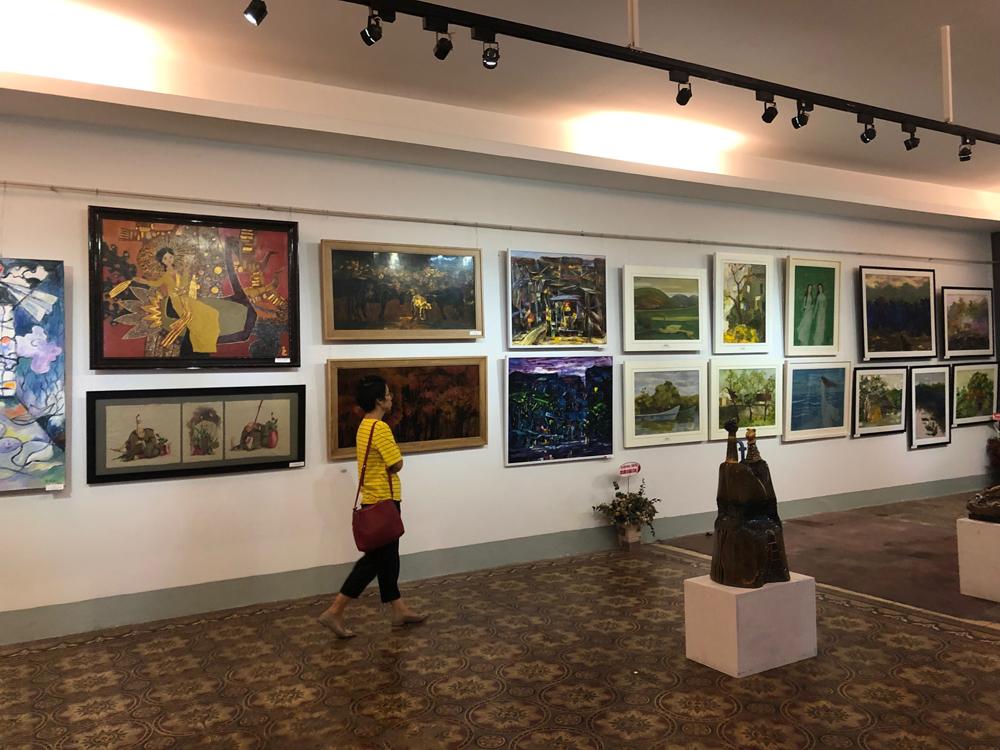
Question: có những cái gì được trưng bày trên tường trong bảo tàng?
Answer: những bức tranh vẽ